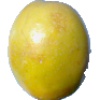
Label: Maracuja 1